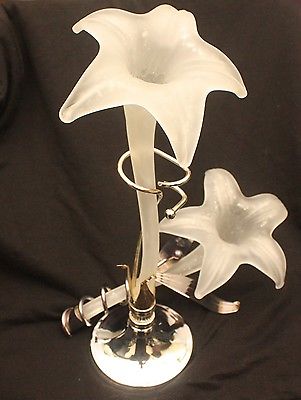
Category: table